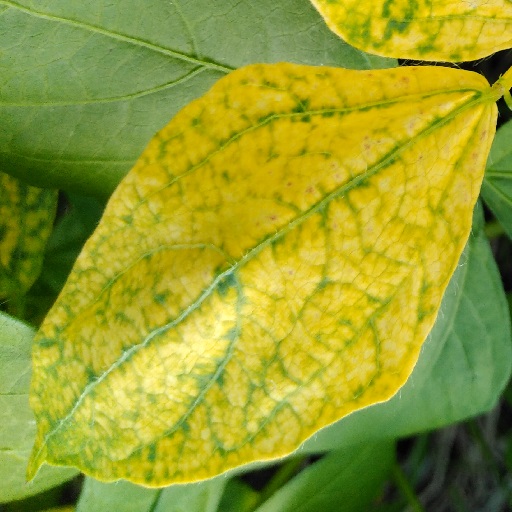
Label: Yellow Mosaic